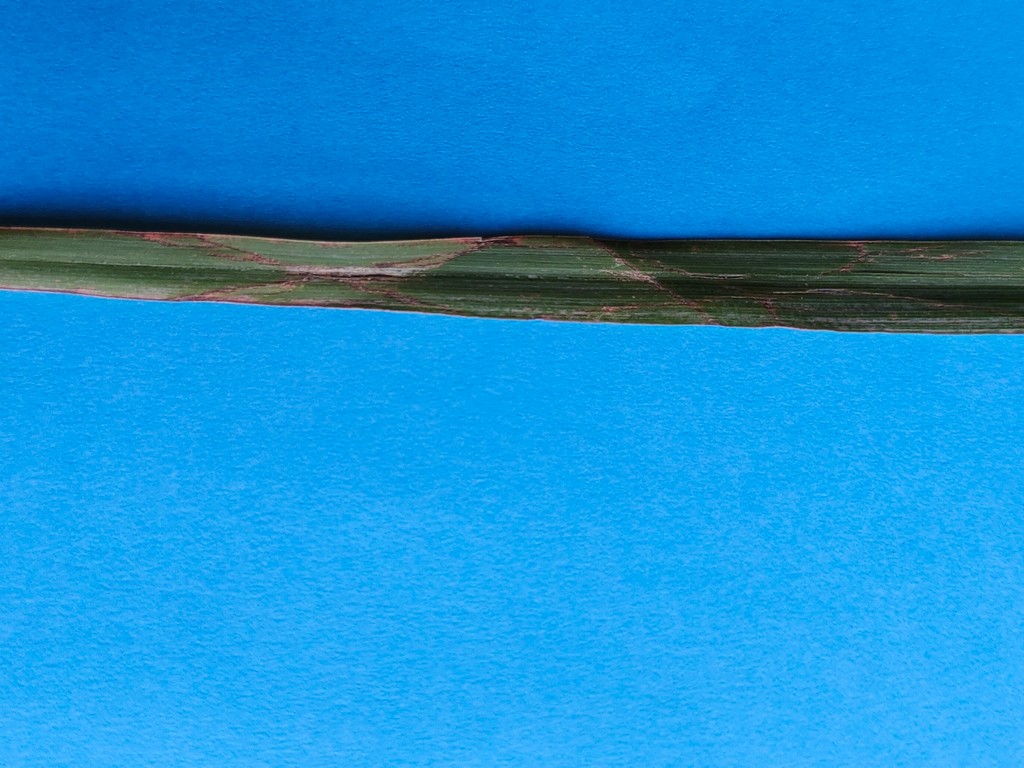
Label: Unhealthy